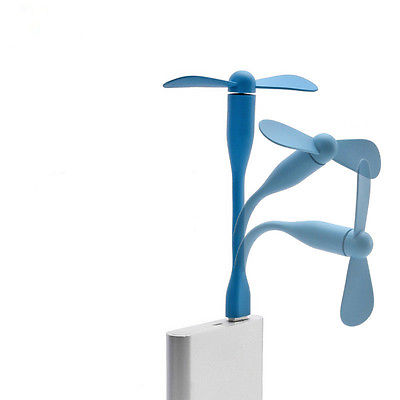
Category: fan